Mount Sinai Health System

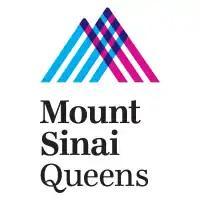

In 1993, Astoria General Hospital located on 30th Avenue in Astoria, Queens, became an affiliate of The Mount Sinai Hospital. A year later the hospital's name changed to Western Queens Community Hospital. In 1999, the hospital was purchased by Mount Sinai and had its name changed again, this time to Mount Sinai Queens, becoming the first community hospital to bear the Mount Sinai name.